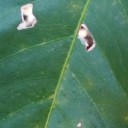
Label: Miner